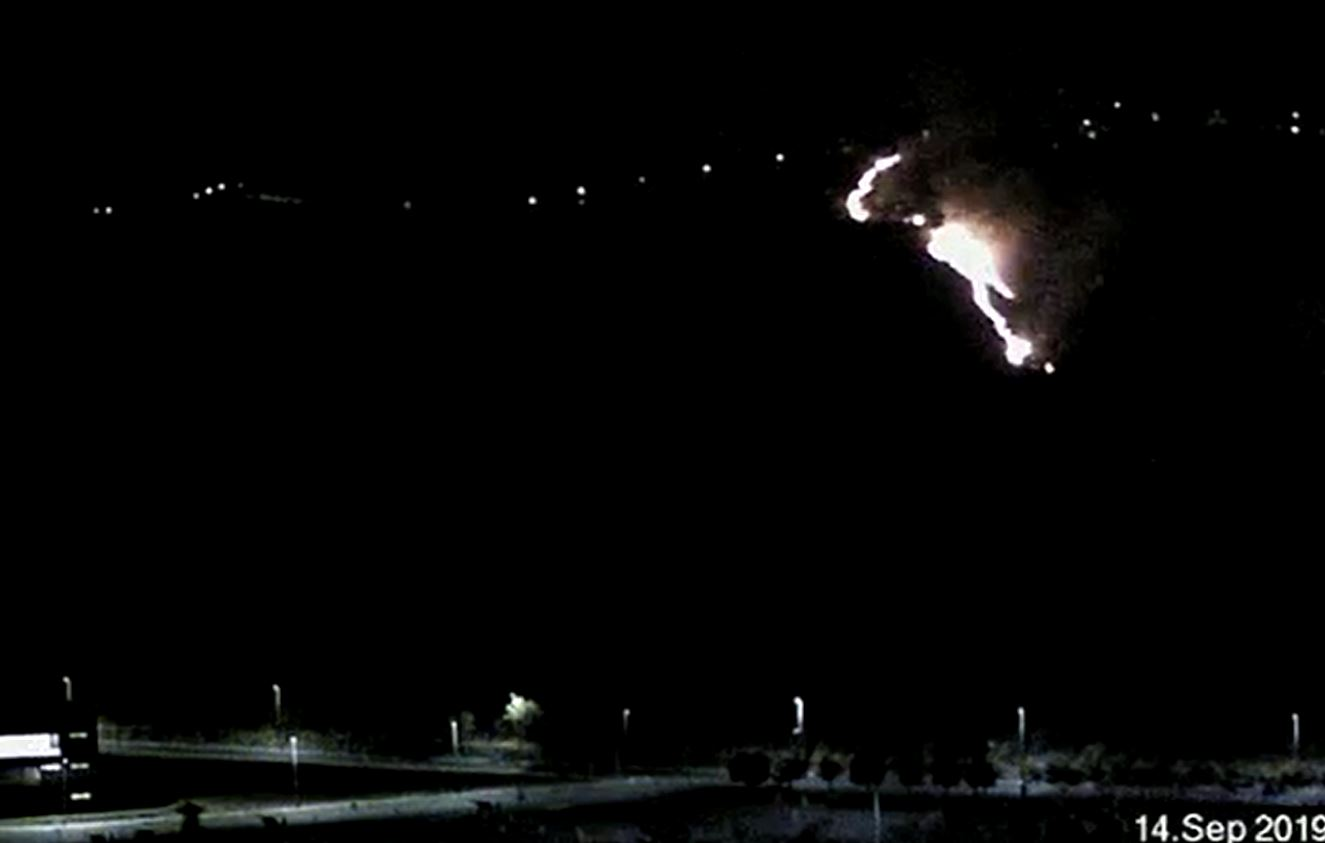
Fire: yes
Smoke: yes